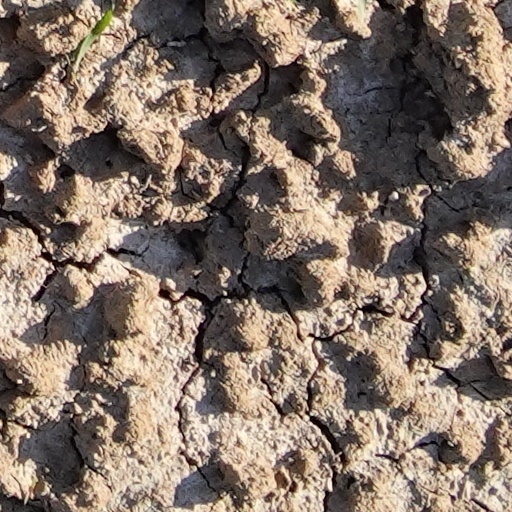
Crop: wheat